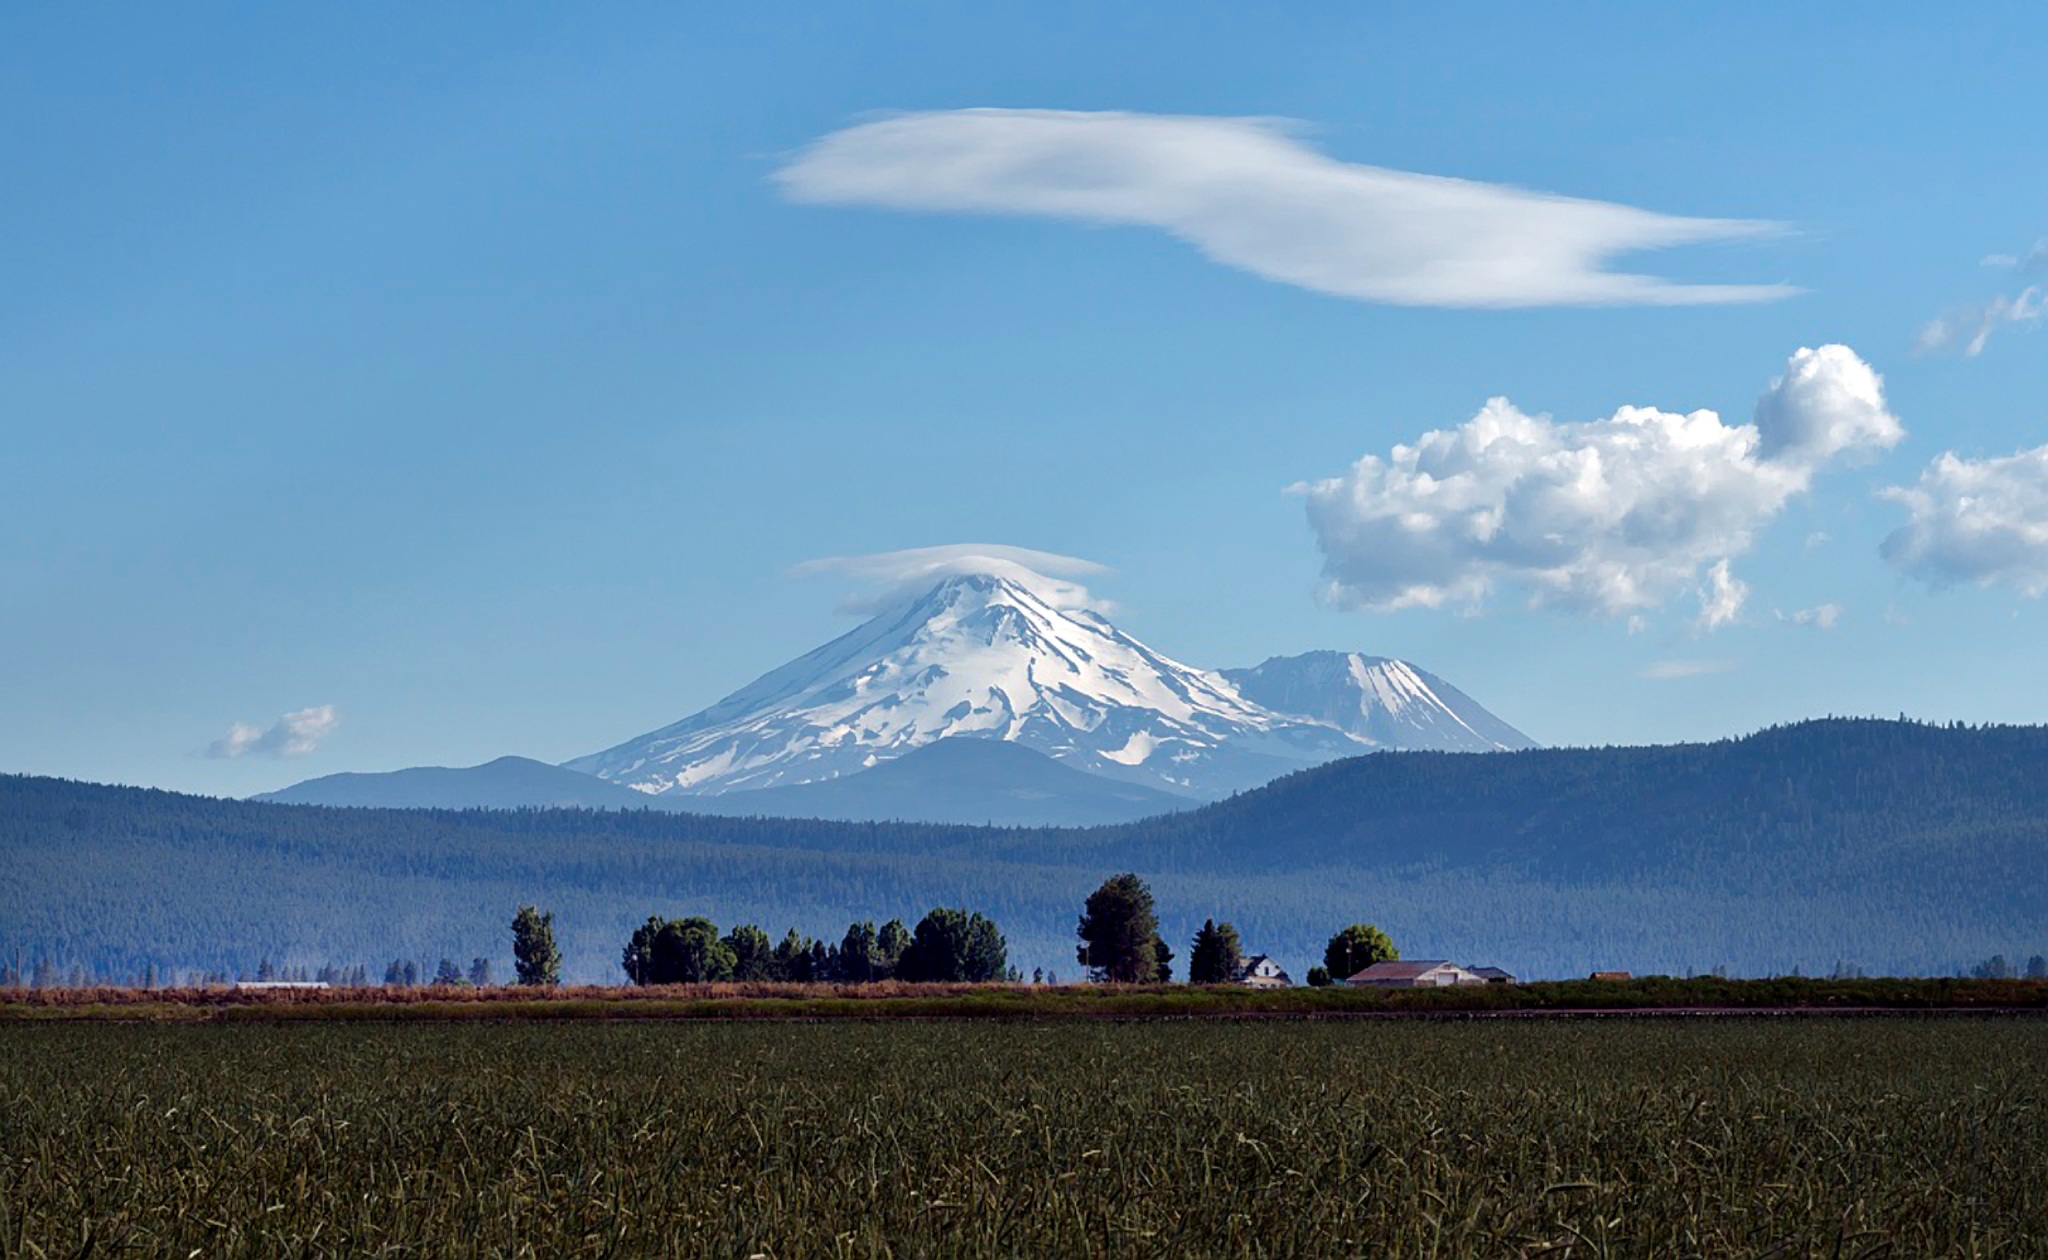
landscape, nature, forest, horizon, mountain, cloud, sky, field, prairie, countryside, hill, dawn, mountain range, country, rural, volcano, california, plain, trees, woods, outside, mountains, grassland, plateau, ecosystem, tundra, steppe, rural area, landform, mount shasta, tags separated by comma, natural environment, geographical feature, atmospheric phenomenon, mountainous landforms, volcanic landform